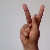
The image shows a hand gesture representing the letter 'K' in Indian Sign Language.